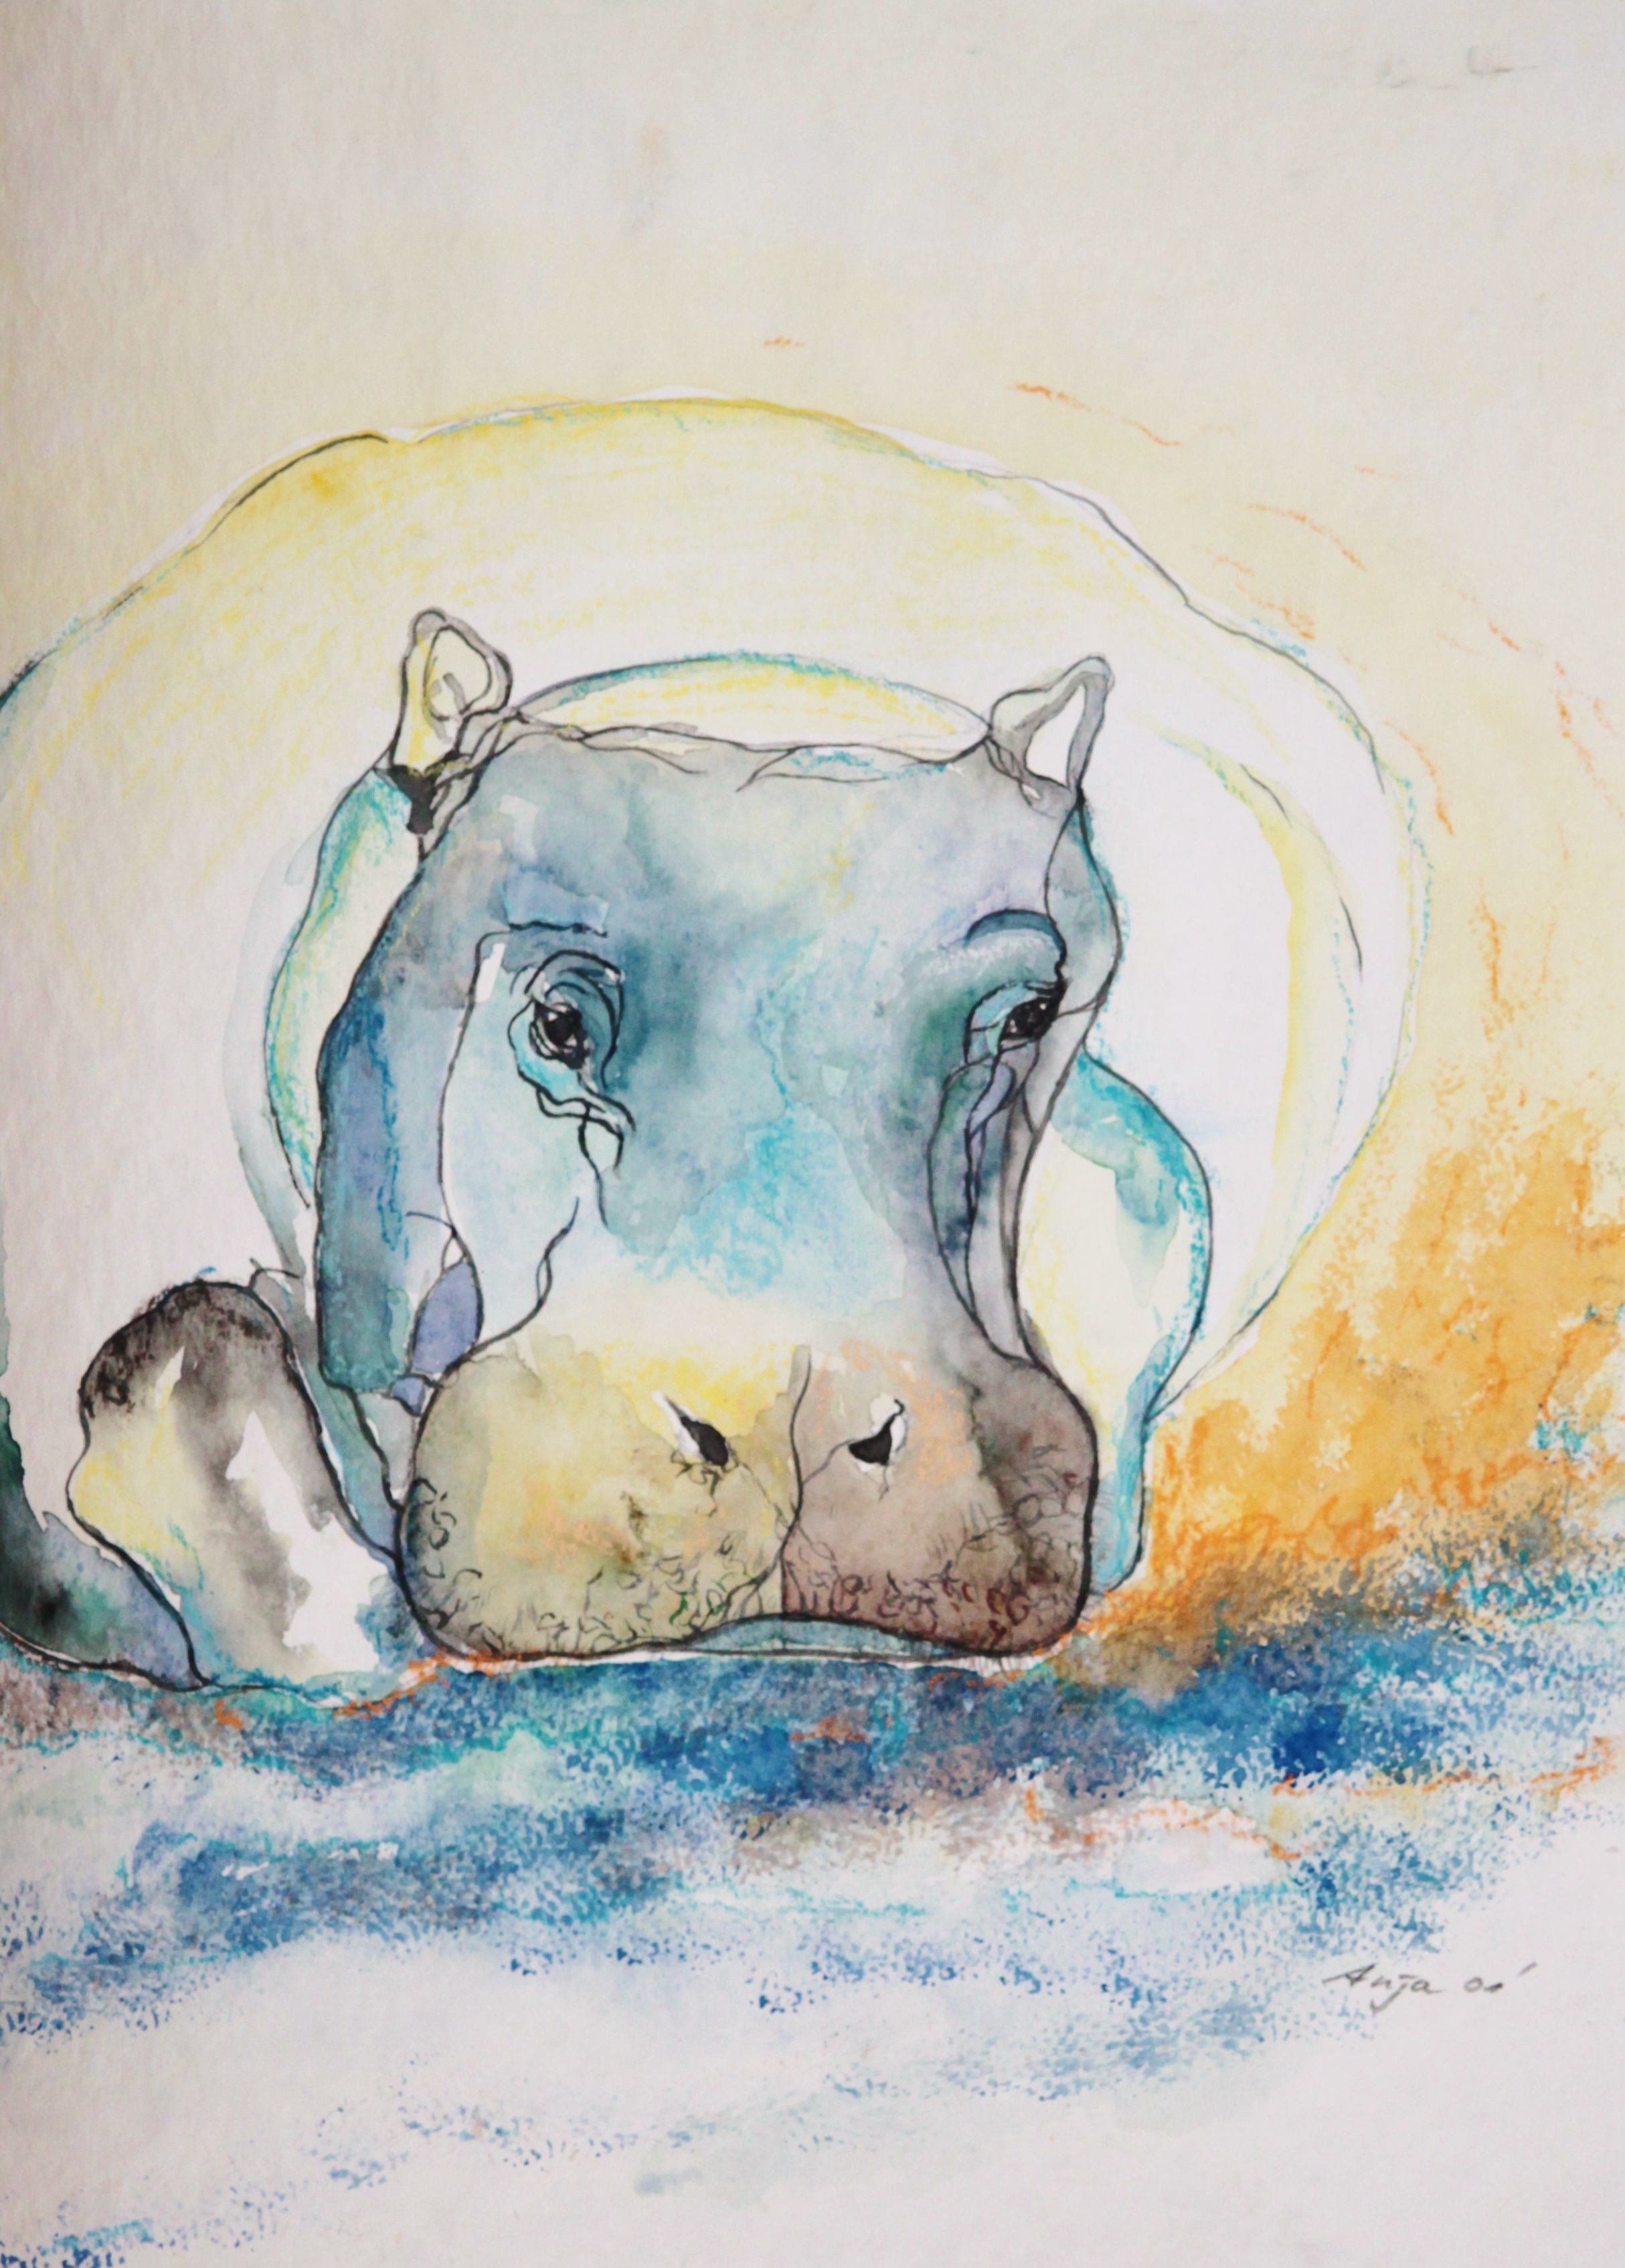
nature, animal, bear, africa, paint, fauna, polar bear, painting, wild animal, art, sketch, drawing, illustration, image, hippopotamus, hippo, watercolor paint, watercolour, acrylic paint, figure drawing, watercolour painting, watercolor drawing, painting mammal